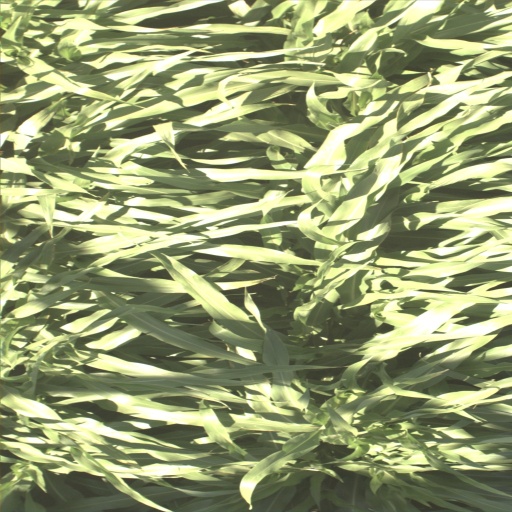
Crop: sorghum